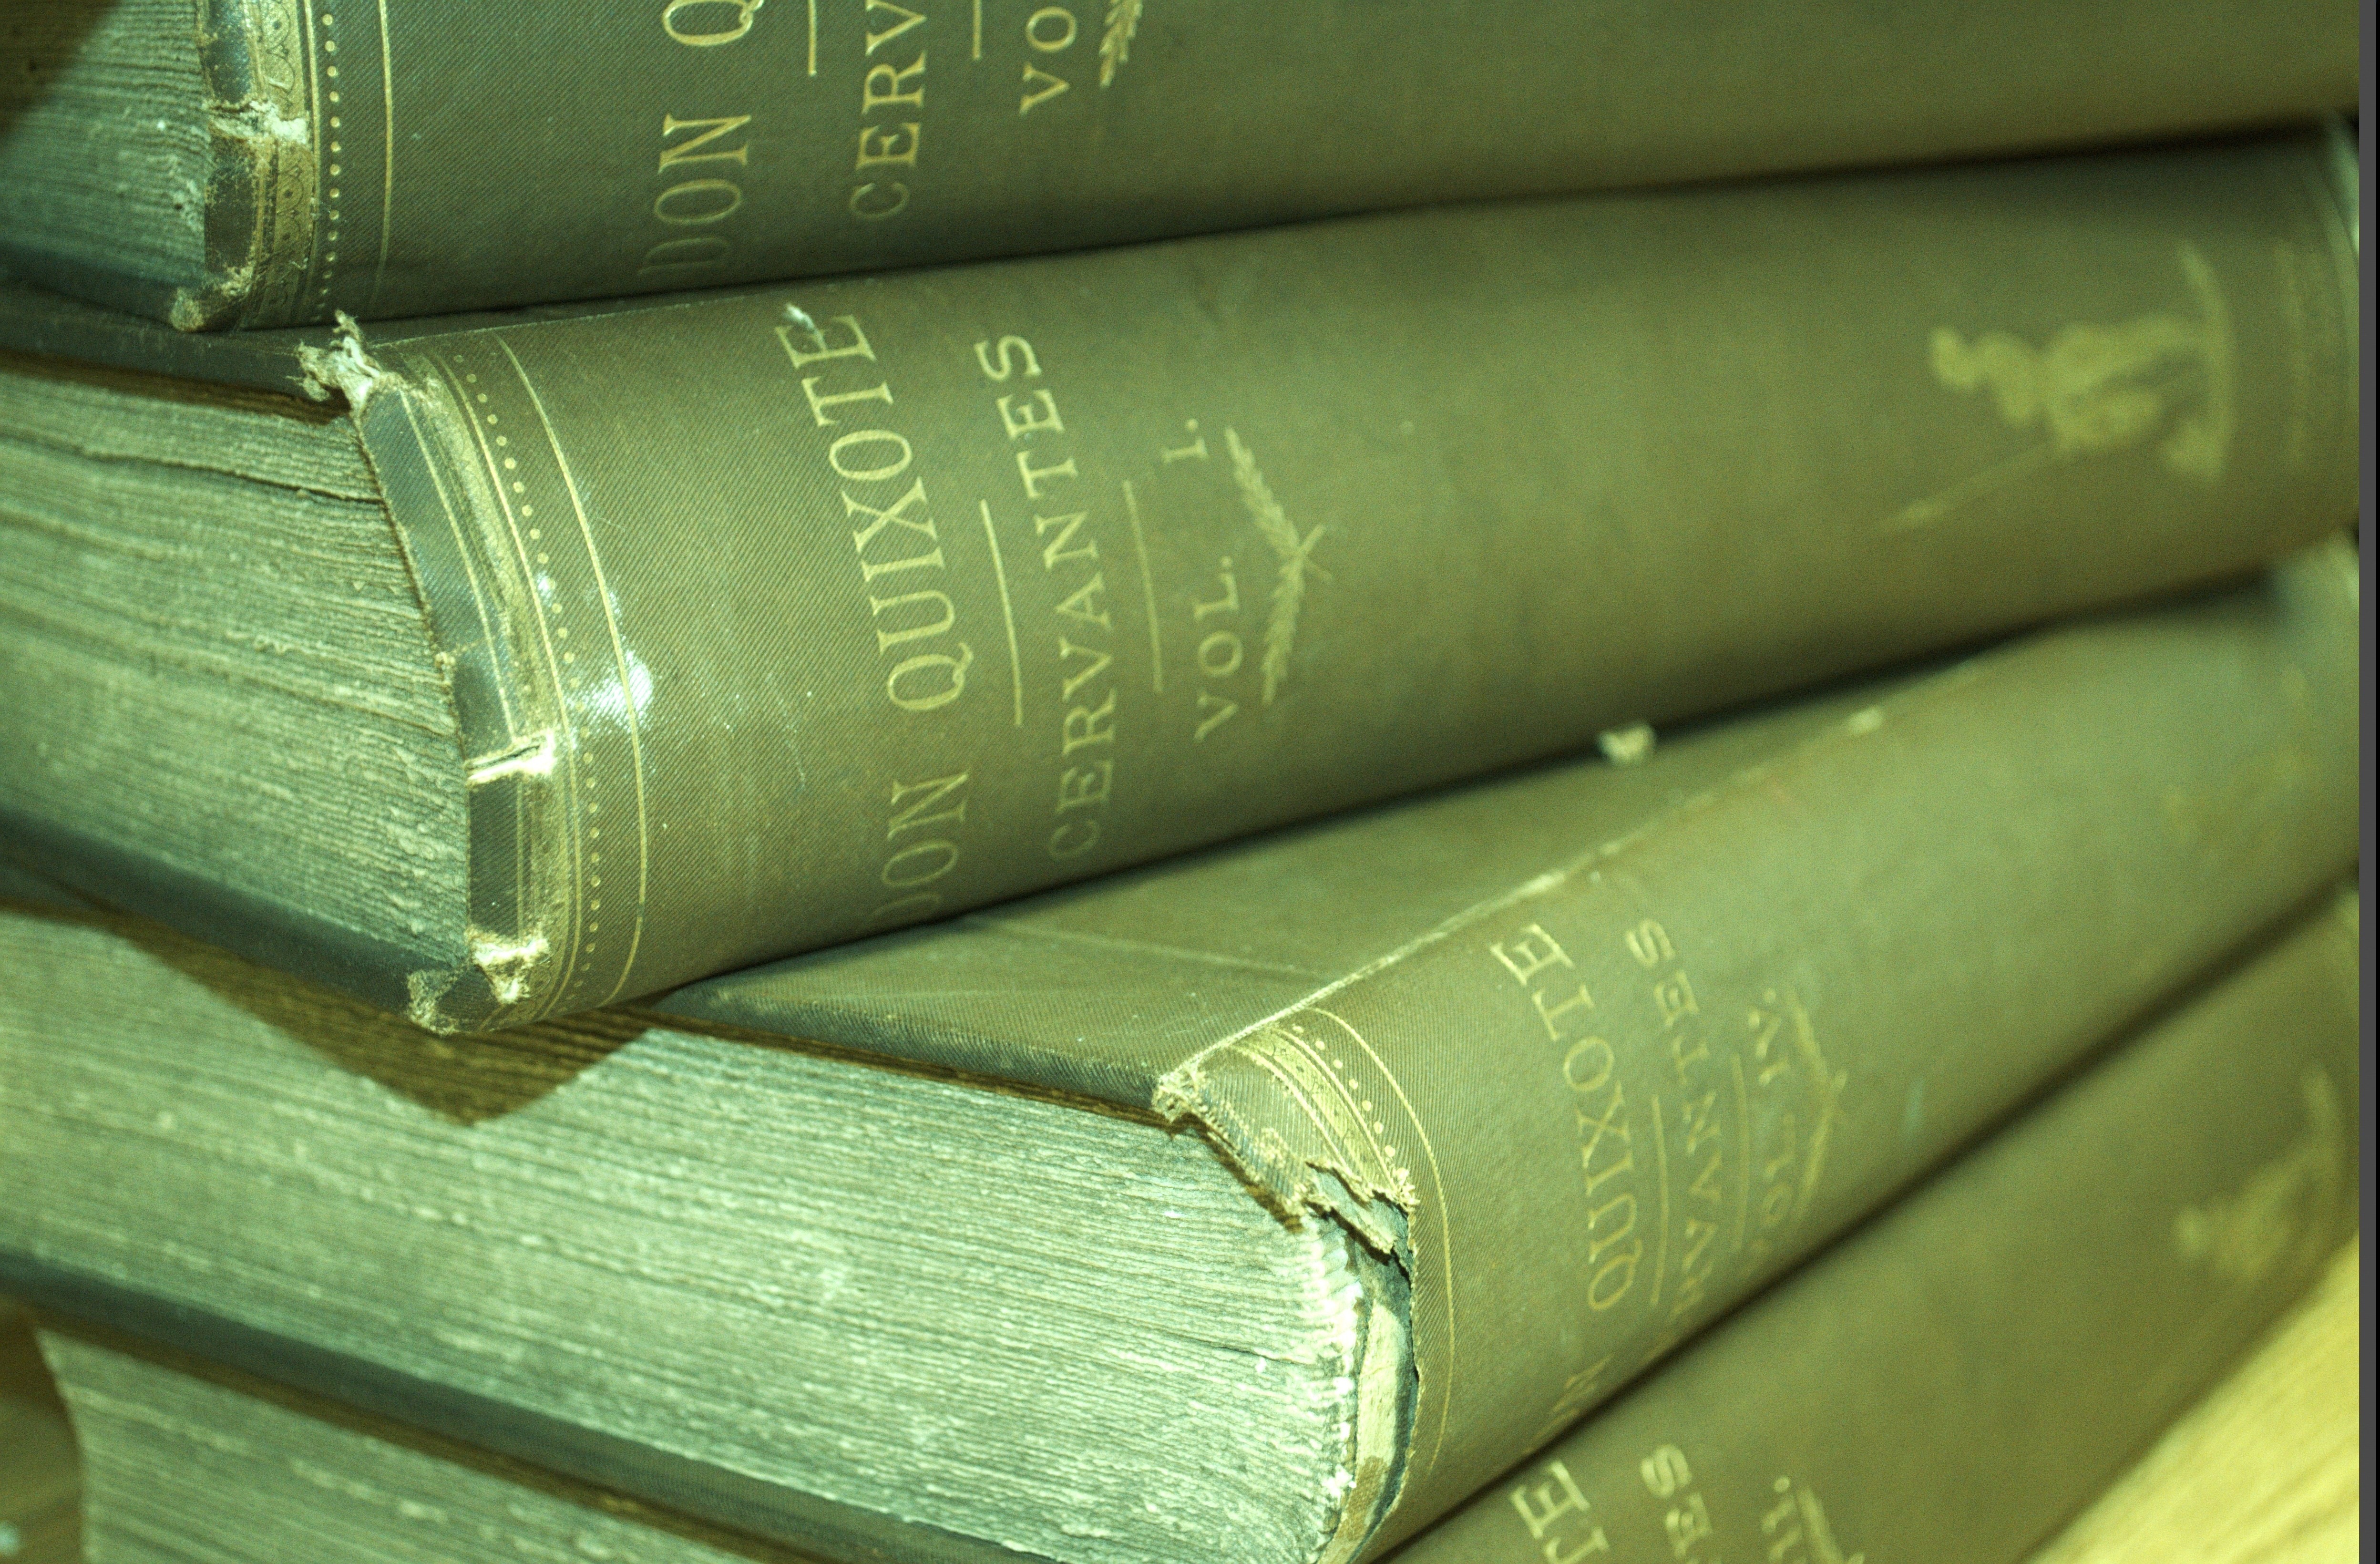
book, old, reading, green, metal, material, education, binding, pages, art, background, books, fonts, knowledge, plastic wrap, window covering